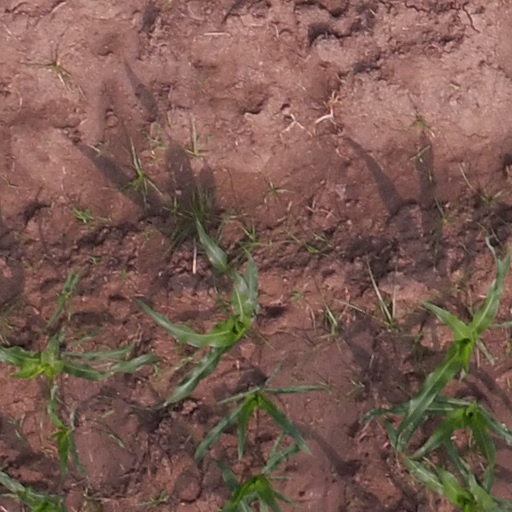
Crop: maize; corn